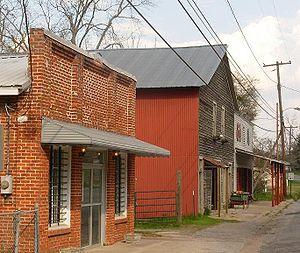
La ville de Loachapoka est située dans le comté de Lee, dans l’Alabama, aux États-Unis. Lors du recensement de 2010, elle comptait 180 habitants.